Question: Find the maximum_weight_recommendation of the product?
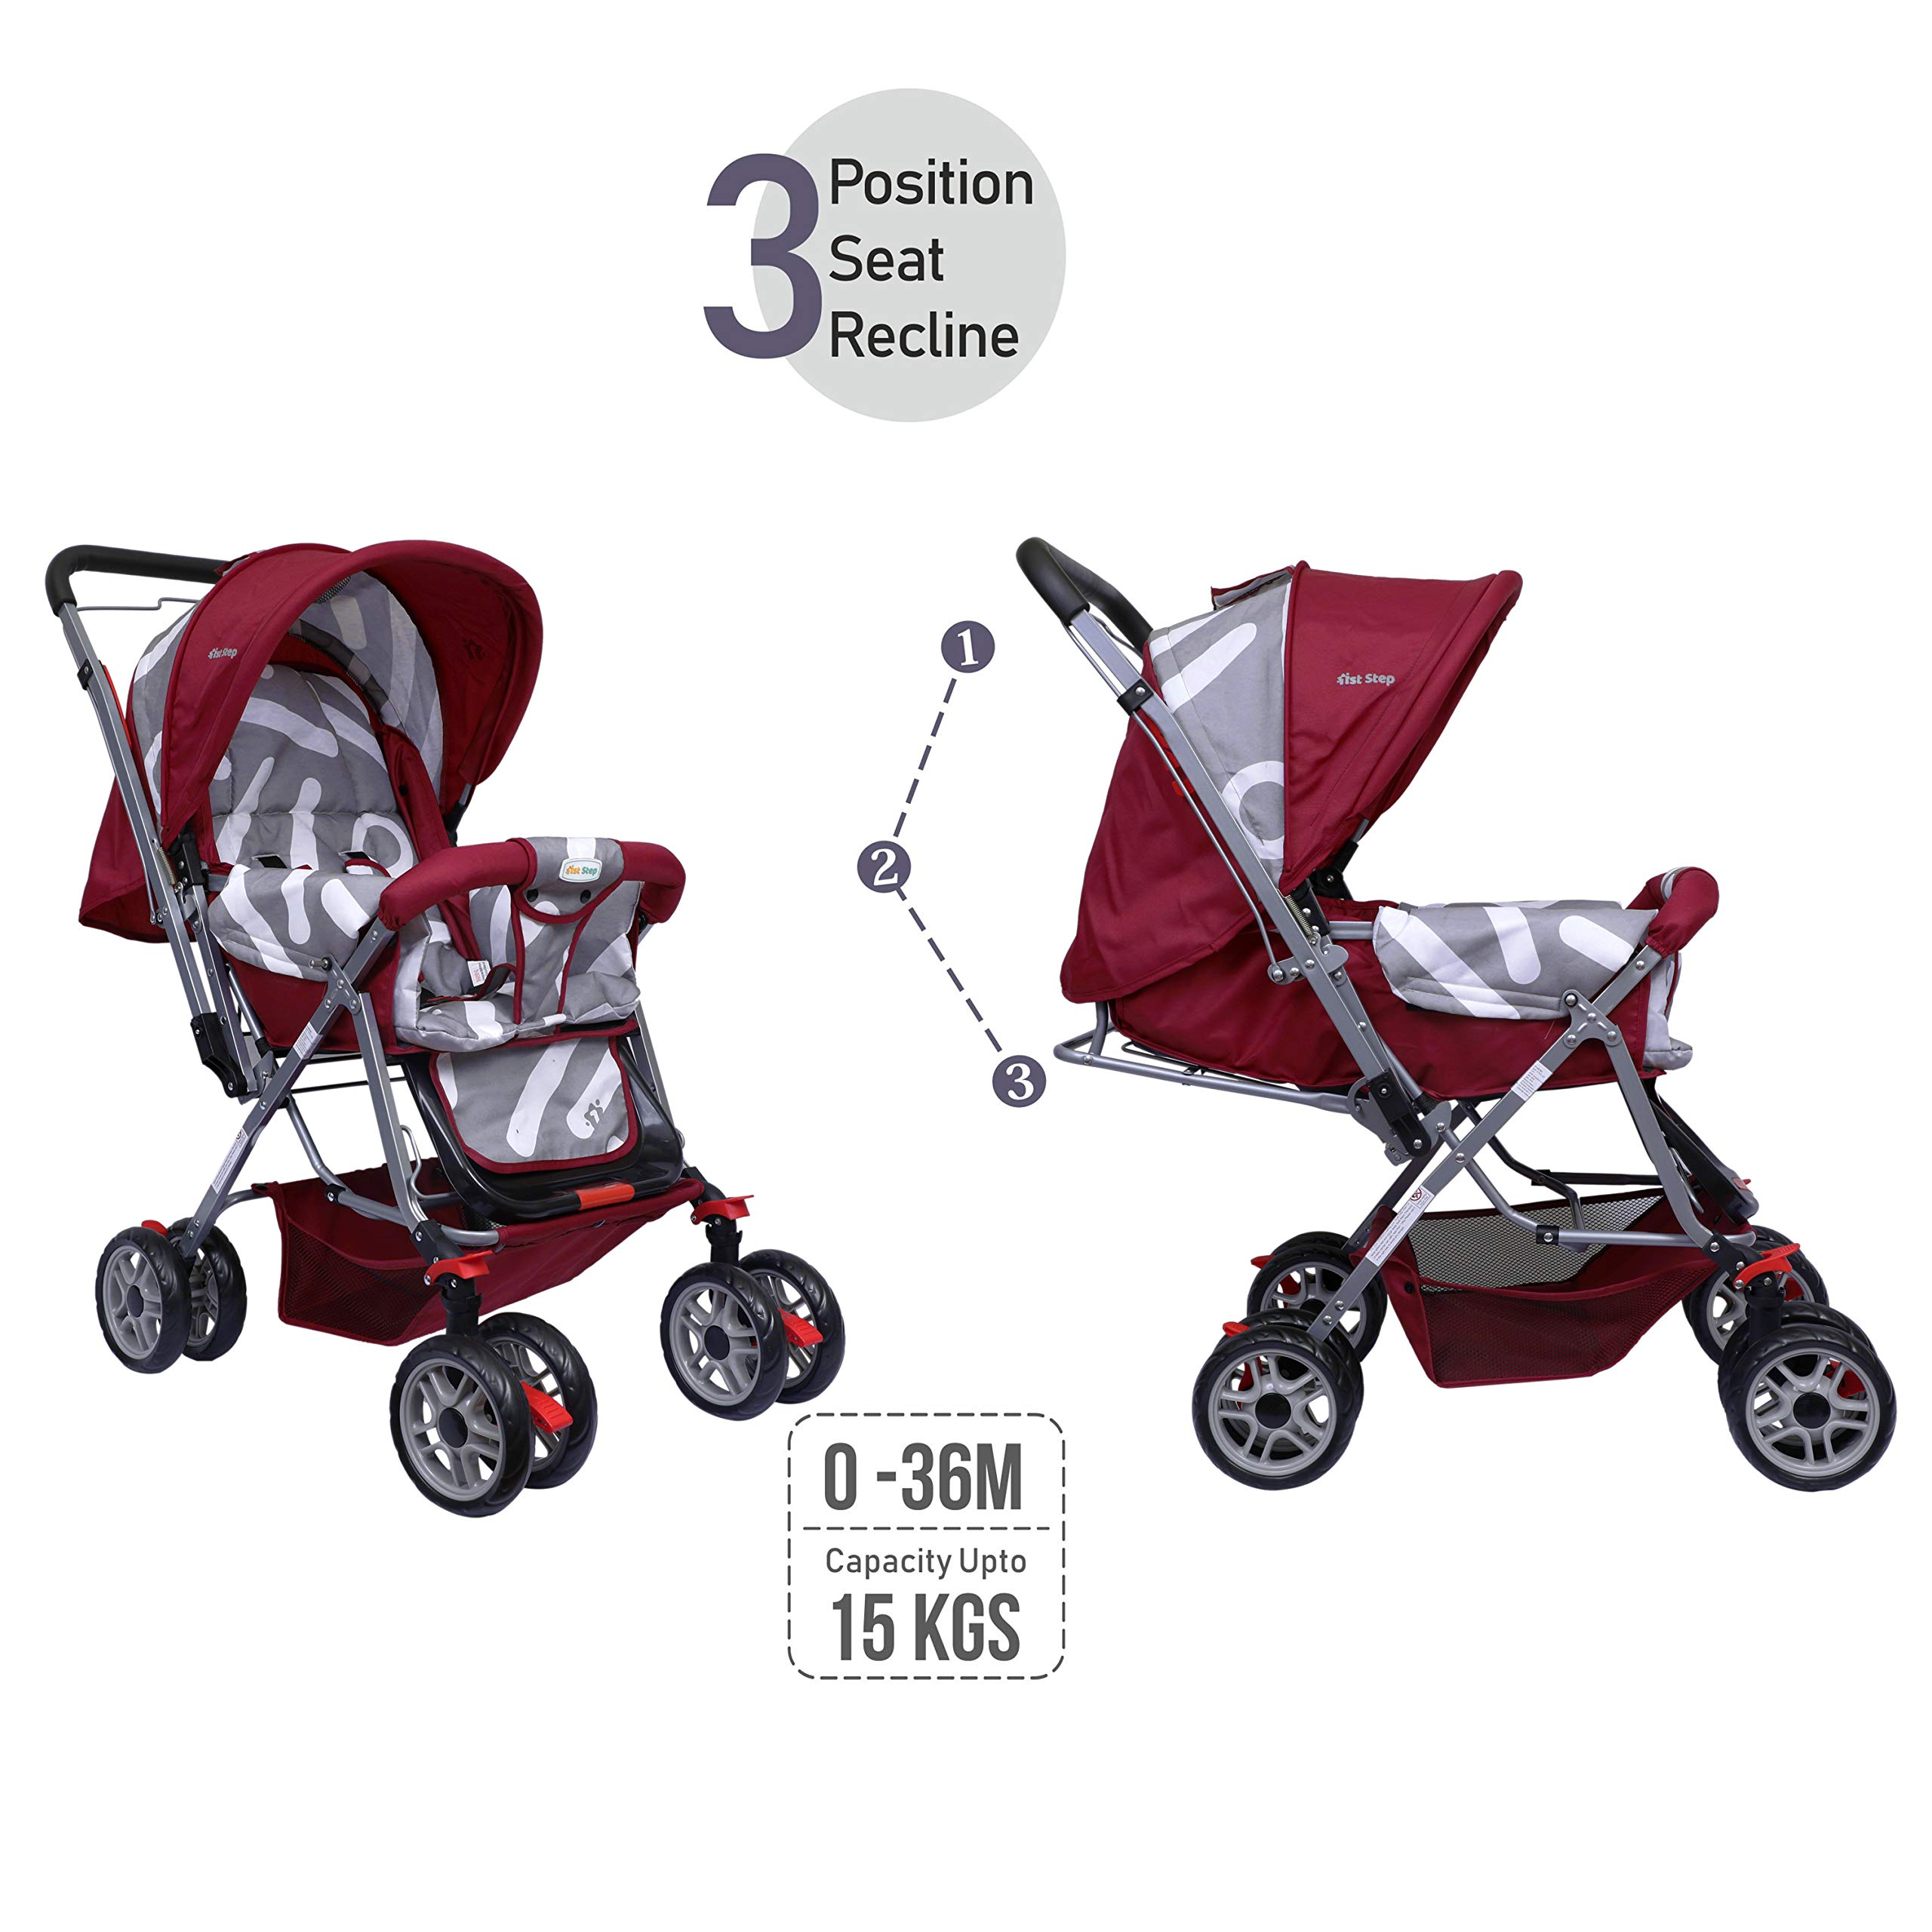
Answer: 15 kilogram